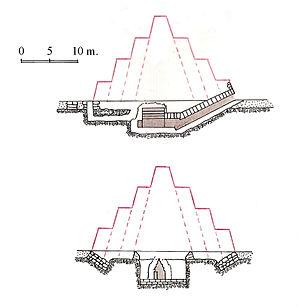
La pyramide de Meïdoum est une pyramide, initialement à sept degrés, puis élargie à huit degrés et enfin transformée pour devenir la première pyramide à faces lisses égyptienne. Elle est attribuée à Snéfrou, premier roi de la IVᵉ dynastie, et se situe à Meïdoum à l'entrée du Fayoum. Son nom ancien est Djed-Snéfrou. Elle porte également le nom de « fausse pyramide », donné par les Arabes, du fait de son état actuel ne la faisant plus ressembler à une vraie pyramide. De part la technique de construction et l'agencement des différents éléments du complexe et des appartements funéraires, ce monument est une transition entre ceux de la IIIᵉ et ceux de la IVᵉ dynastie, à la fois archaïque et innovante. Les pyramides de Snéfrou, d'un volume total de 3 300 000 m³, représentent le projet le plus ambitieux de toute l'Antiquité.
Avec la période prédynastique puis la période Thinite on assiste à une évolution caractéristique des coutumes funéraires des anciens Égyptiens qui se traduisent pour le personnage le plus puissant du royaume par le creusement d'impressionnantes galeries souterraines accédant au caveau royal et l'édification de monumentales constructions en briques crues signalant dans le désert abydénien l'ultime demeure du roi devenu dieu. Ces structures devinrent de plus en plus complexes tant par leurs dispositions internes qu'externes au cours des IIᵉ et IIIᵉ dynasties. Les pharaons de ces premières lignées développeront davantage cette architecture et les principes qui y présidaient en faisant bâtir de grandes enceintes destinées à servir au culte funéraire du roi qui lui restait enterré à l'écart dans son cénotaphe en dessous d'un monument rappelant le benben, le tertre primordial ou plus probablement la tombe d'Osiris.